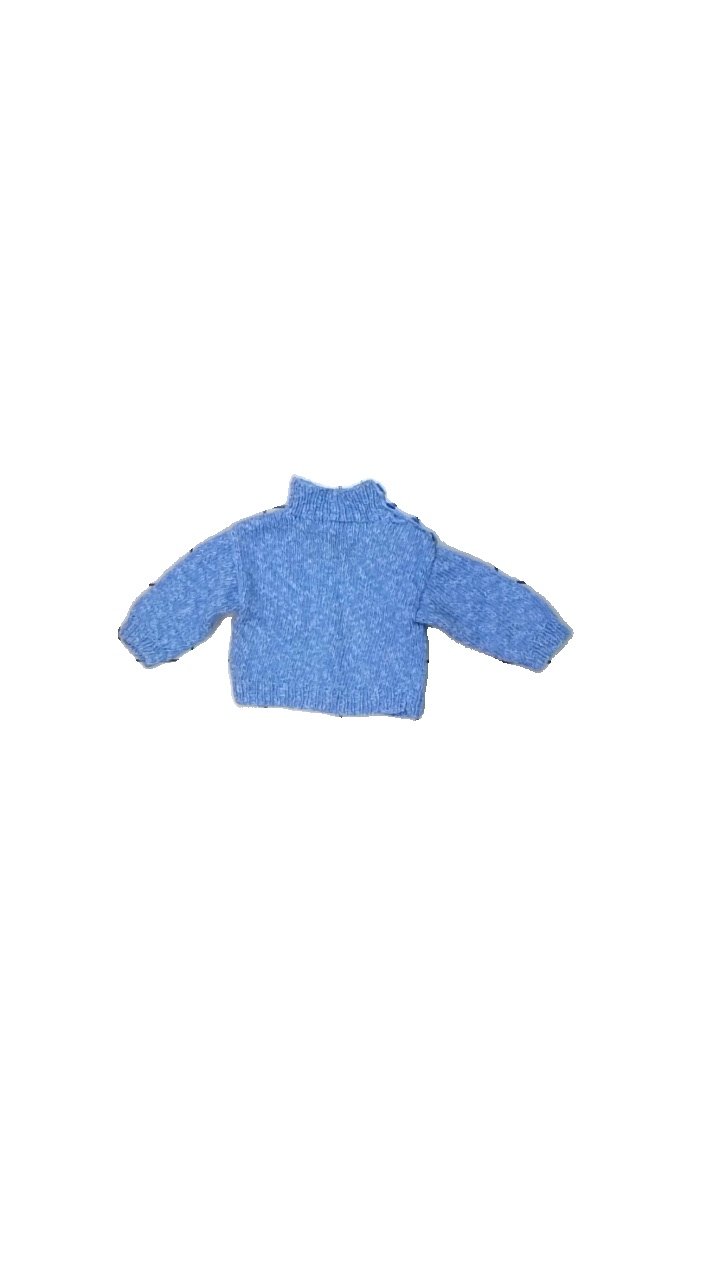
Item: Sweater (Children)
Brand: Missing
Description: blå stickad tröja med fläckar axel, egengjord
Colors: Blue
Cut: Regular
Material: ?
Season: All
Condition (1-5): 3
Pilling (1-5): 4
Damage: fläckar
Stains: Major
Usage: Export
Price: <50